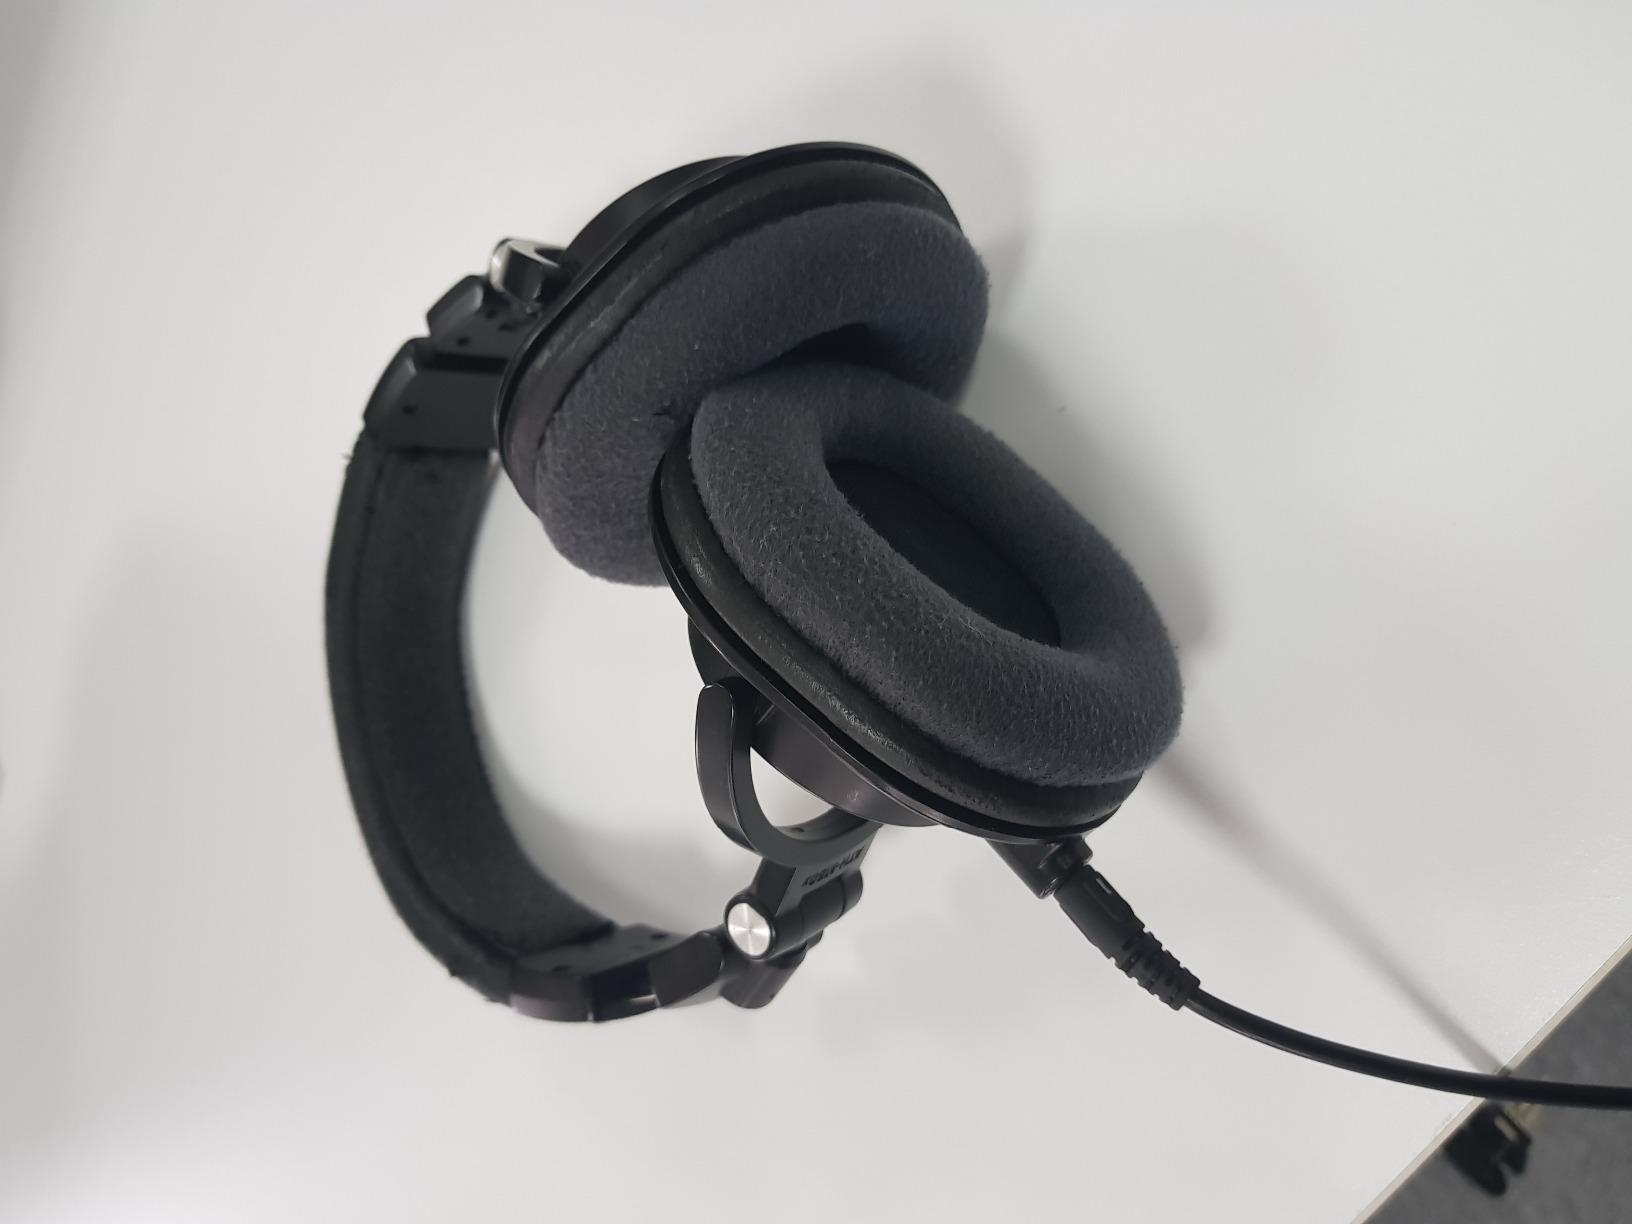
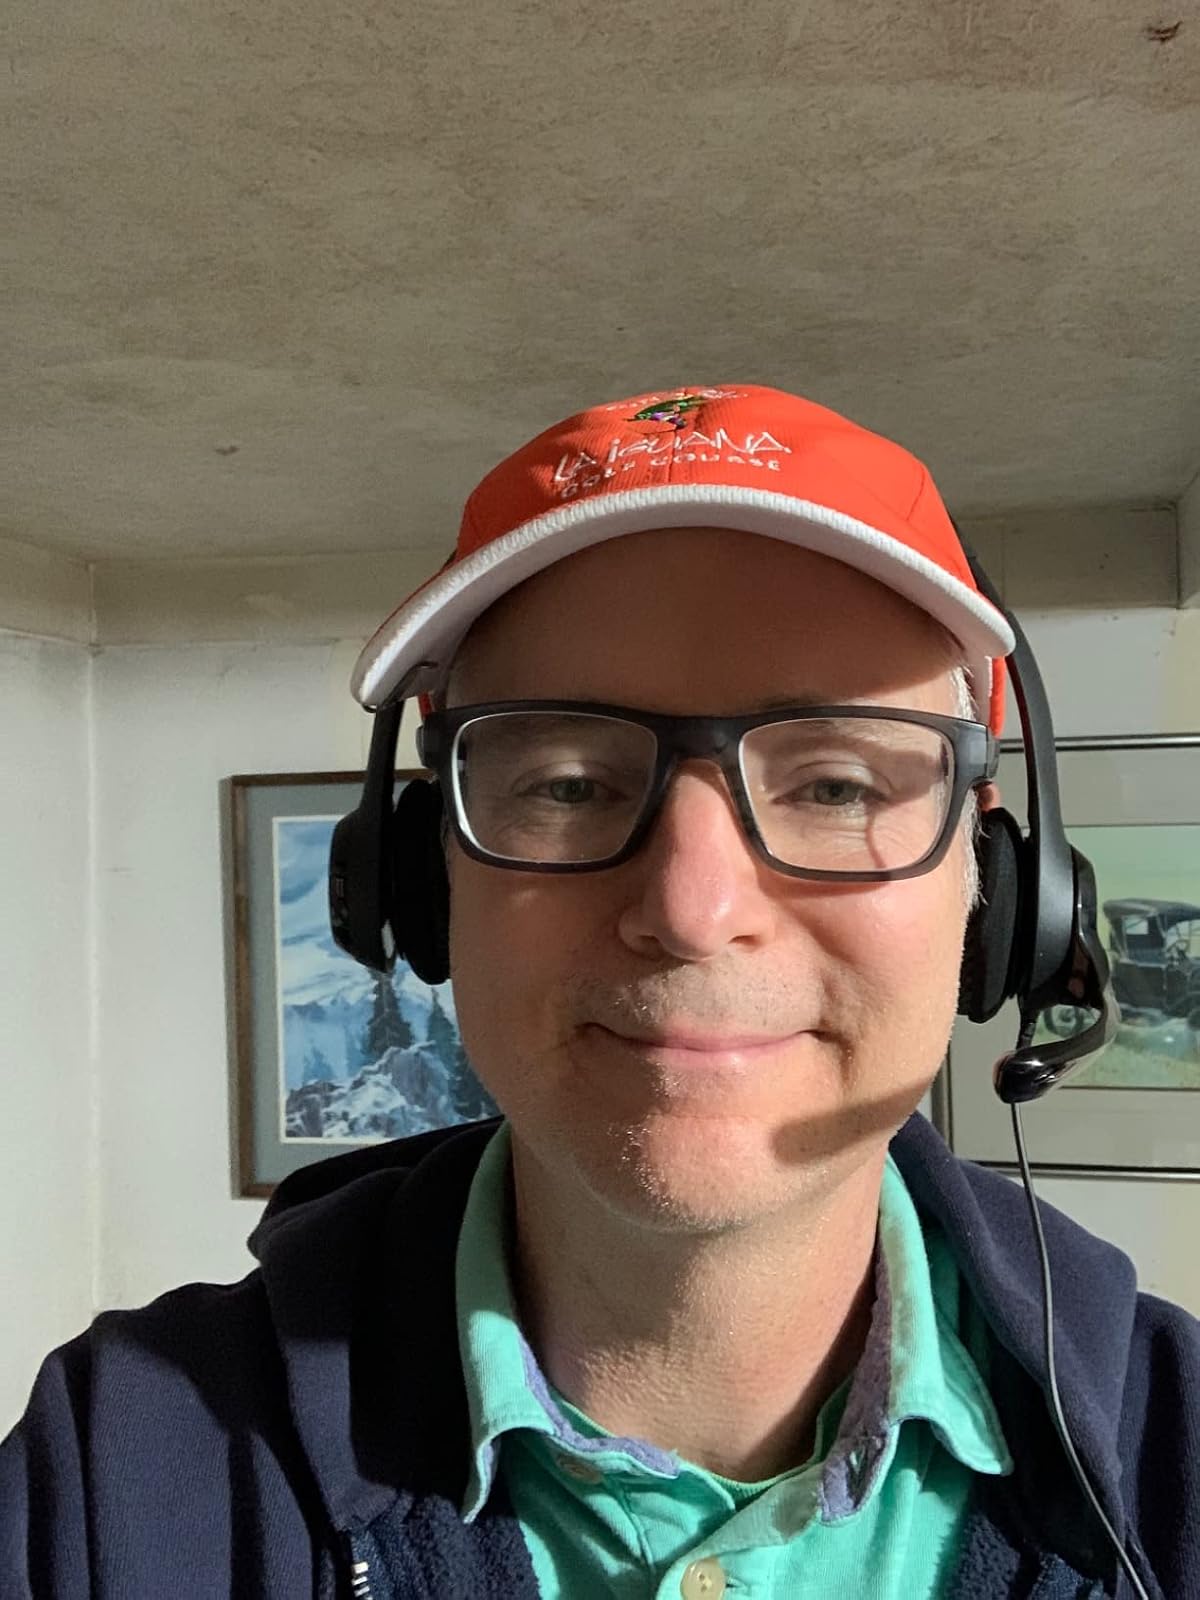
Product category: headphones
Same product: no